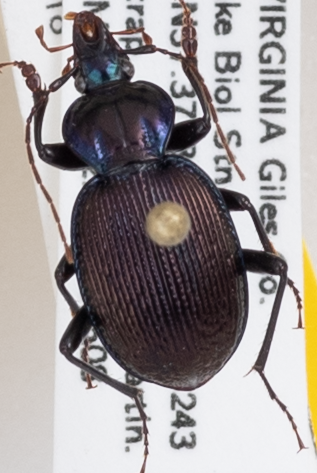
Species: Sphaeroderus canadensis lengi
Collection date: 2018-05-08
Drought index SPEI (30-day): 1.19
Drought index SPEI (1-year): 0.63
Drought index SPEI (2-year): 0.438